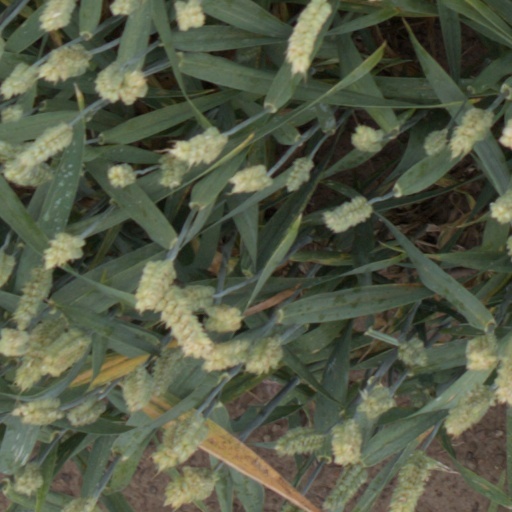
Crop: wheat